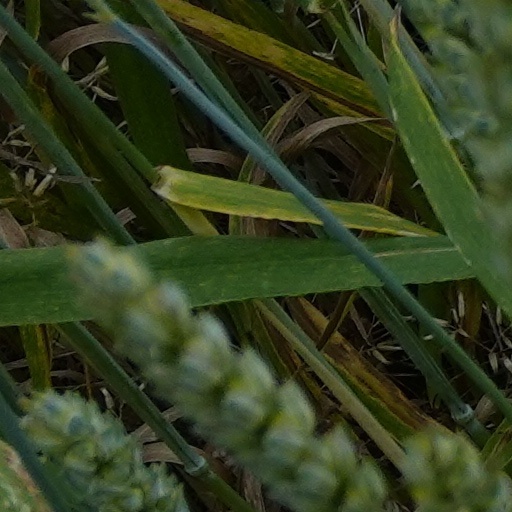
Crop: wheat